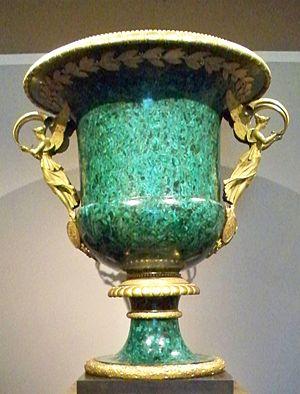
La dorure est une technique visant à rehausser les objets d'art, de culte ou précieux, en les recouvrant d'or. Elle est connue depuis l'Antiquité, notamment en Égypte antique. Ce métal, le seul à l'époque à avoir la particularité de ne pas s'oxyder, était symbole d'immortalité, et donc du divin.
La malachite est une espèce minérale du groupe des carbonates minéraux et du sous-groupe des carbonates anhydres avec anions étrangers de formule Cu₂CO₃(OH)₂,
La collection Demidoff, appelée en son temps collection San Donato est l'une des plus célèbres collections d'œuvres d'art du XIXᵉ siècle.
Nikolaï Nikititch Demidoff est un industriel et mécène russe, né le 9 novembre 1773 et mort le 22 avril 1828, à Florence.
Pierre-Philippe Thomire, né à Paris le 6 décembre 1751 et mort dans la même ville le 9 juin 1843, est un sculpteur, bronzier, fondeur, ciseleur et doreur français.